Zaryn Dentzel

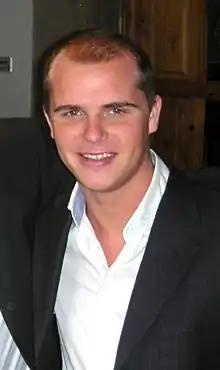
Dentzel in 2008

Zaryn Dentzel (Santa Barbara, California, born 1983) is an American computer scientist and entrepreneur. He founded Tuenti in 2006. There was attempt to steal millions in Bitcoins in 2021. Dentzel was born in Santa Barbara, California in 1983. He moved to Spain in the 1990s.